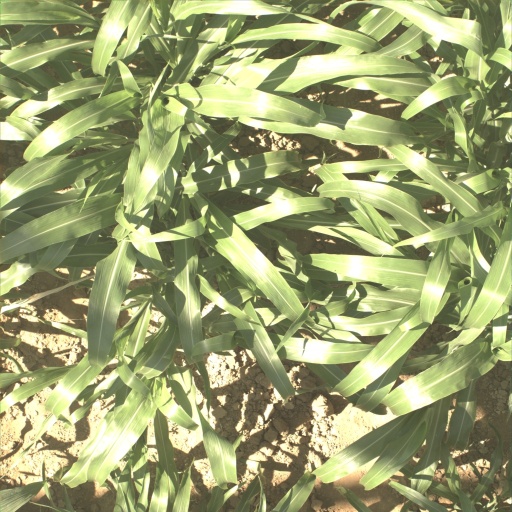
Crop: sorghum